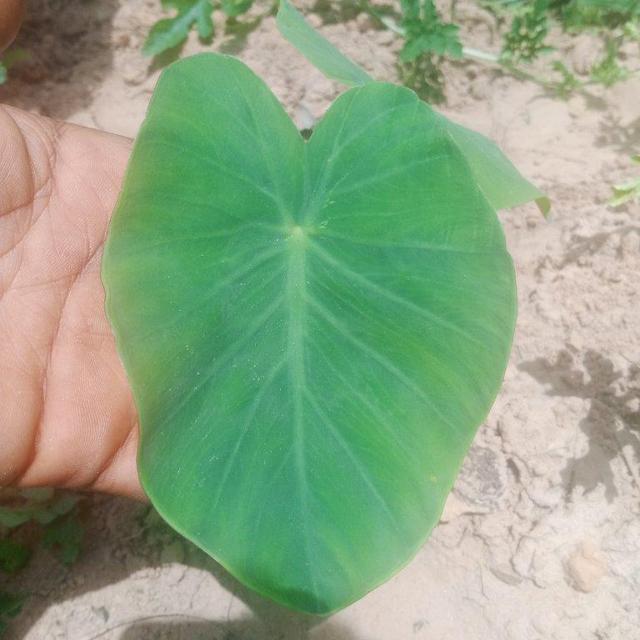
Label: Healthy